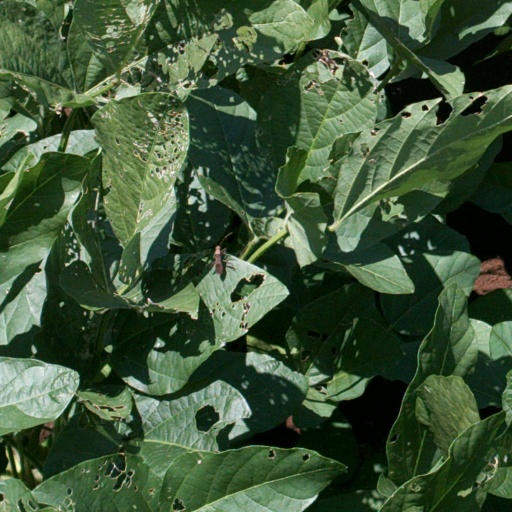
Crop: soybean